Dil Toh Baccha Hai Ji

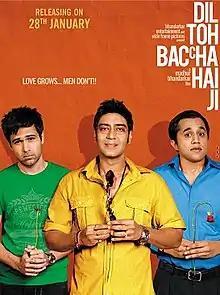
Theatrical release poster

Dil Toh Baccha Hai Ji (The heart is childlike) is a 2011 Indian Hindi-language romantic comedy film co-written and directed by Madhur Bhandarkar. The film stars Ajay Devgn, Emraan Hashmi and Omi Vaidya in the lead roles with Shazahn Padamsee, Shruti Haasan, Rituparna Sengupta, Tisca Chopra and Shraddha Das in supporting roles. The film was released on 28 January 2011.